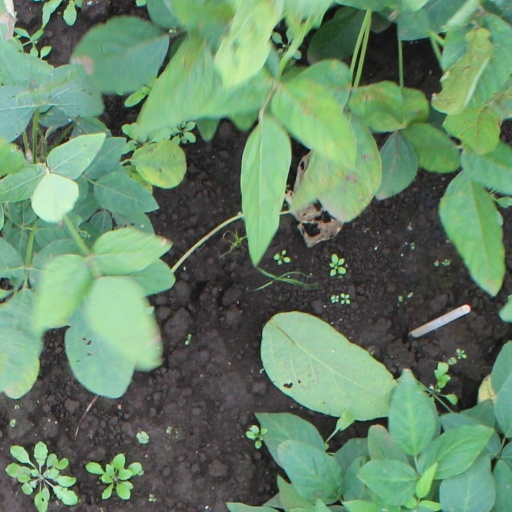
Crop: soybean